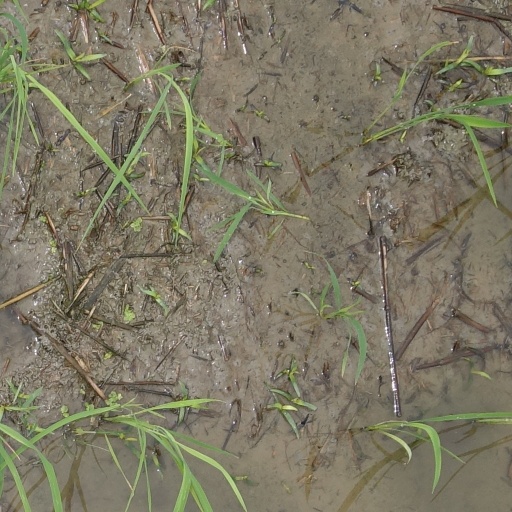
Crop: rice